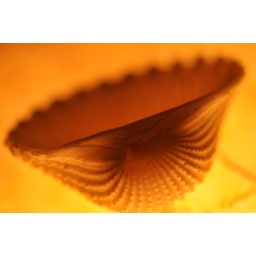
I hear the ocean breathing in your sigh, I hear the sand slowly rustle by